Jungle Stampede

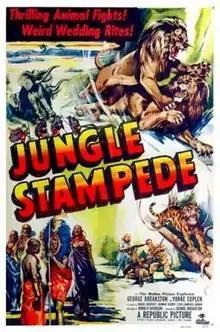
Theatrical release poster

Jungle Stampede is a 1950 American adventure film directed by George Breakston and written by Ronald Davidson. The film stars George Breakston, Yorke Coplen, Ronald Davidson, Herman Schopp, Stan Lawrence-Brown and Miguel Roginsky. The film was released on July 28, 1950, by Republic Pictures. It was condemned by the National Legion of Decency.